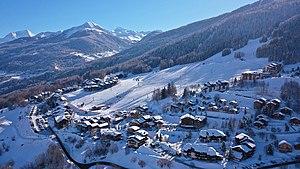
Plagne Montalbert
La Plagne est une station de sports d'hiver de la vallée de la Tarentaise, située sur les territoires des communes d'Aime-la-Plagne, La Plagne-Tarentaise, Champagny-en-Vanoise et Bozel dans le département de la Savoie en région Auvergne-Rhône-Alpes.